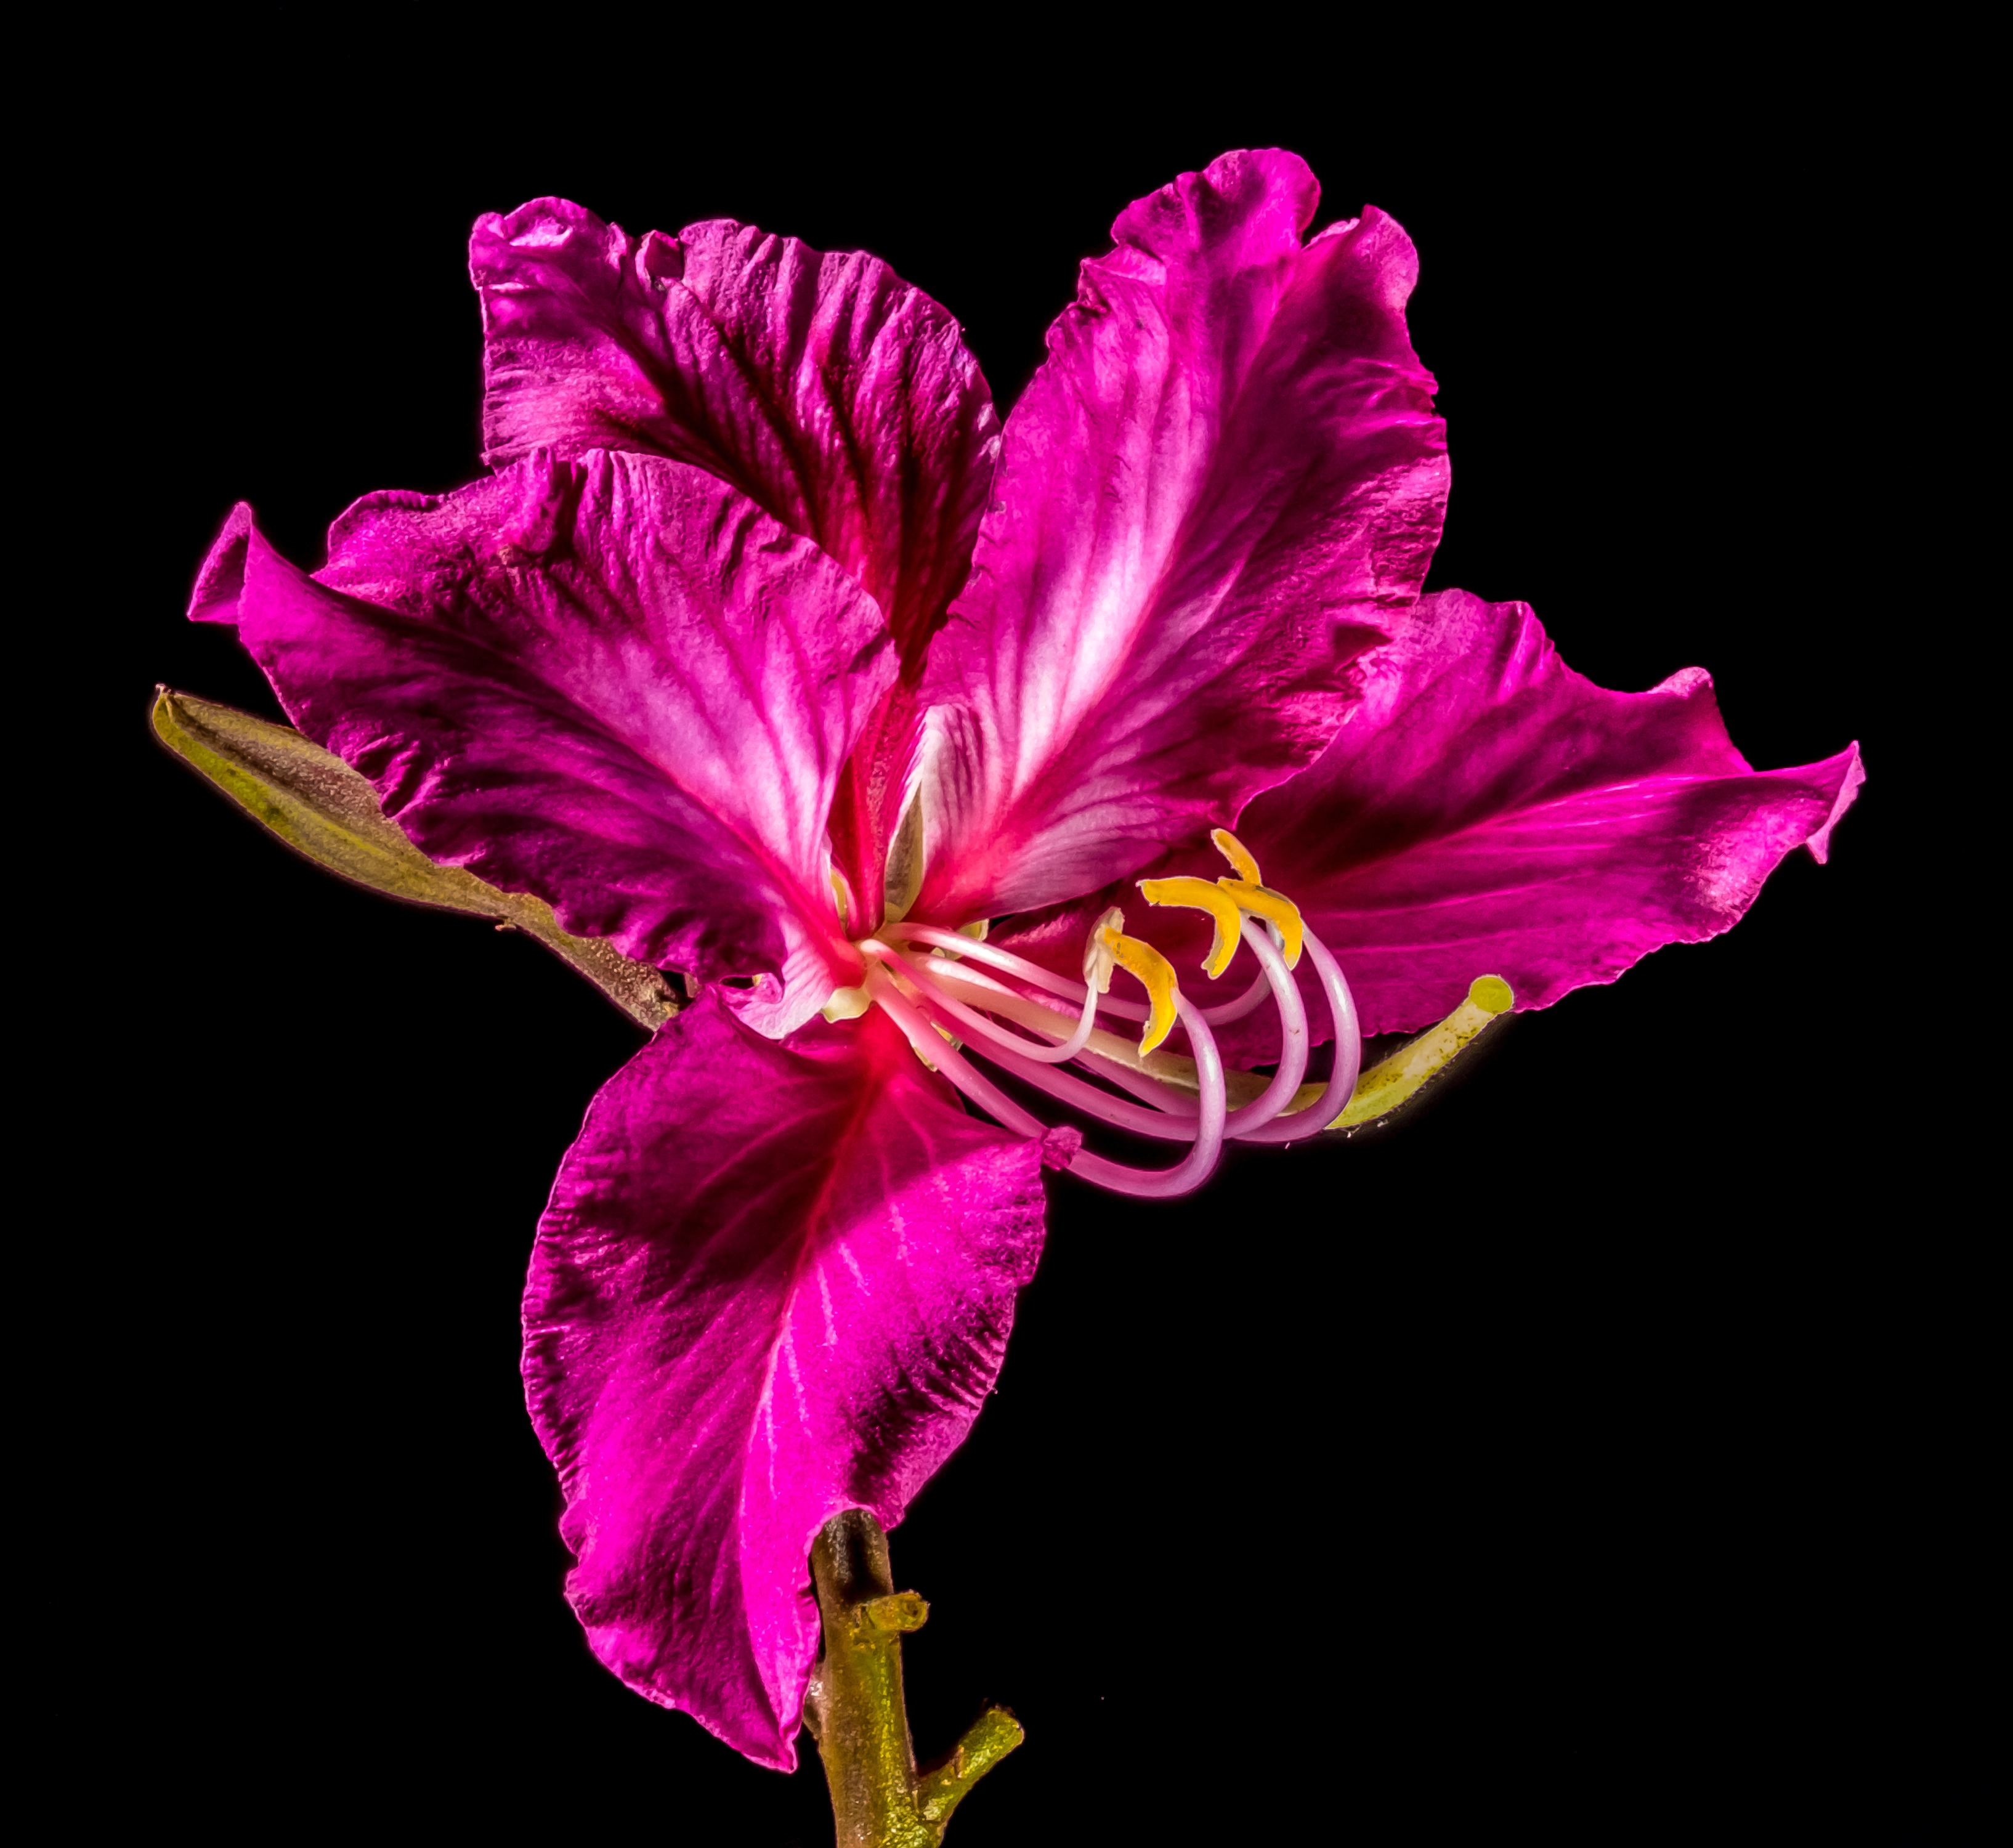
blossom, plant, flower, purple, petal, bloom, pink, flora, bright, magenta, macro photography, flowering plant, land plant